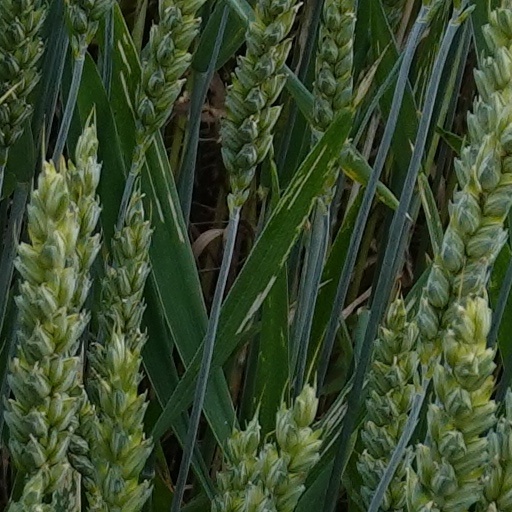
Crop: wheat